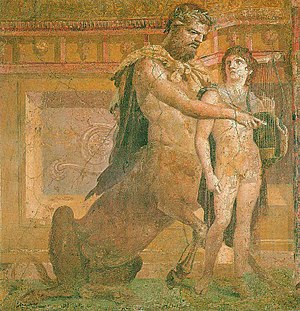
Chiron
Chiron og Achilleus
Cheiron er den vise og lægekyndige kentaur som opdrog Achilleus og Asklepios på bjerget Pelion i Thessalien. Han er desuden en af de få navngivne kentaurer. Cheiron blev senere ifølge mytologien forvandlet til stjernebilledet Kentauren.